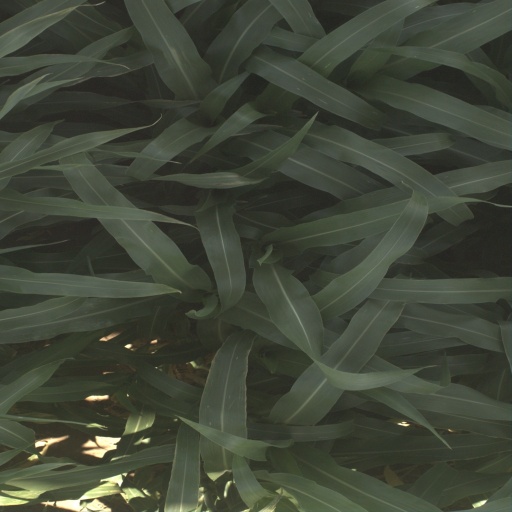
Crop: sorghum